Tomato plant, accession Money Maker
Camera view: tilt-top (135 deg); turntable rotation: 240 degrees
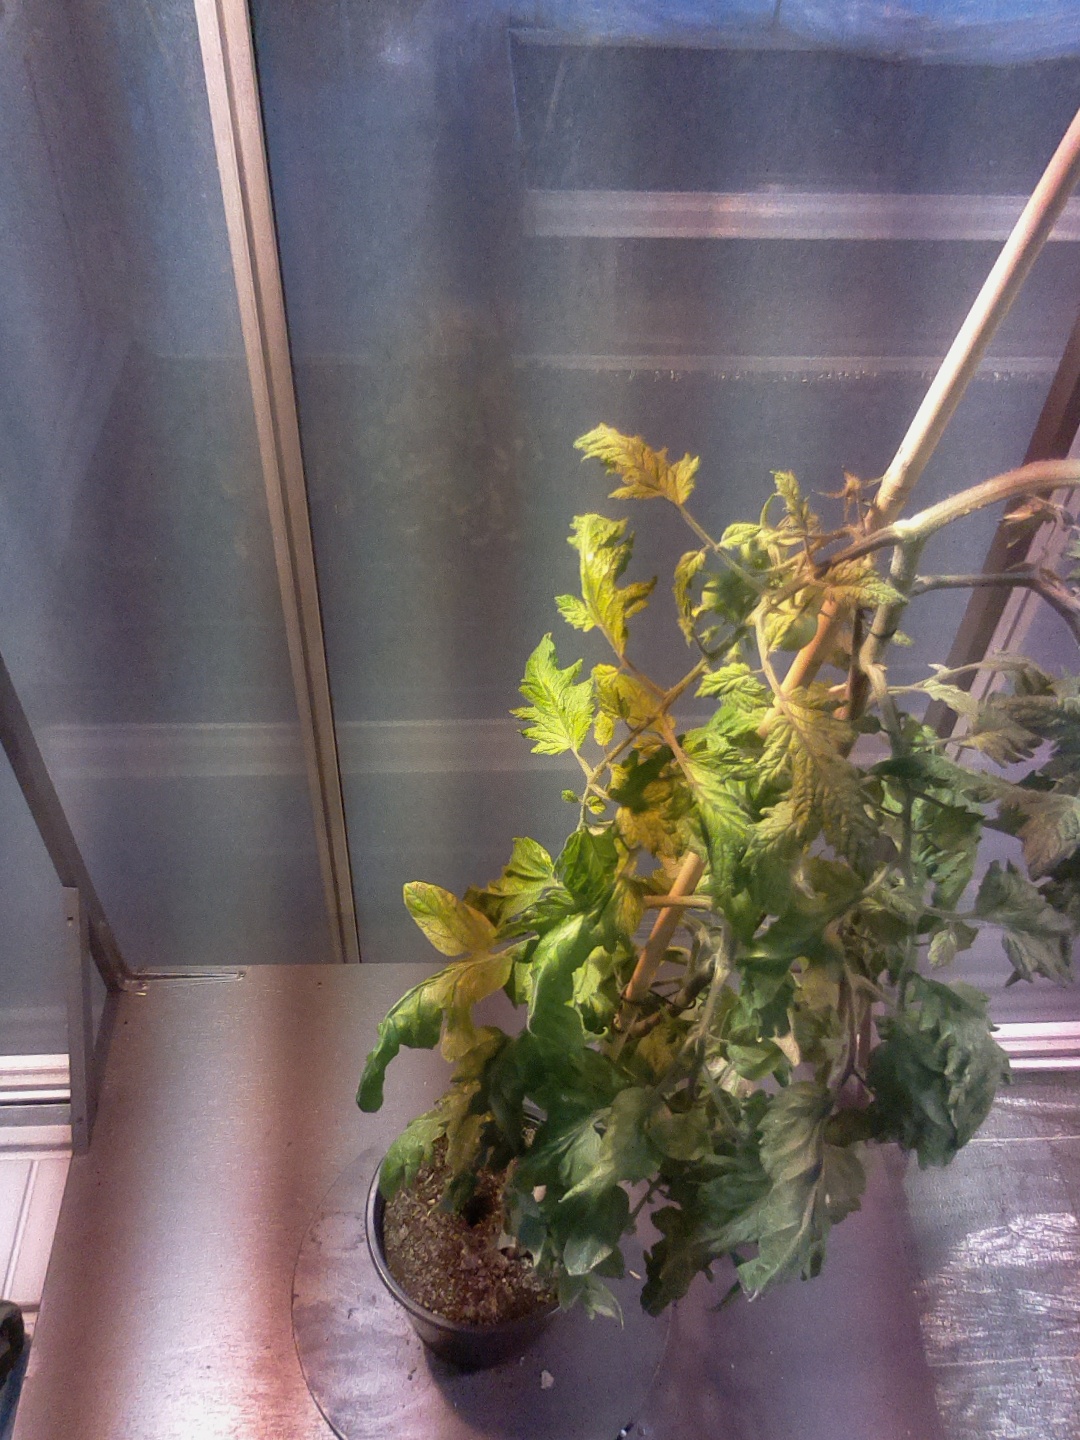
BBCH growth stage 76: 60%-70% of final fruit size